Julien Augustin Joseph Mermet

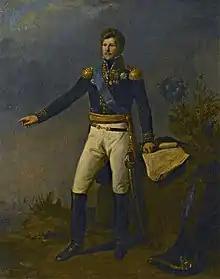
Julien Augustin Joseph Mermet

General Julien Augustin Joseph Mermet (9 May 1772, Le Quesnoy – 28 October 1837, Paris) was a French army general. He fought in the Napoleonic Wars as a division commander in Italy and in the Peninsular War.